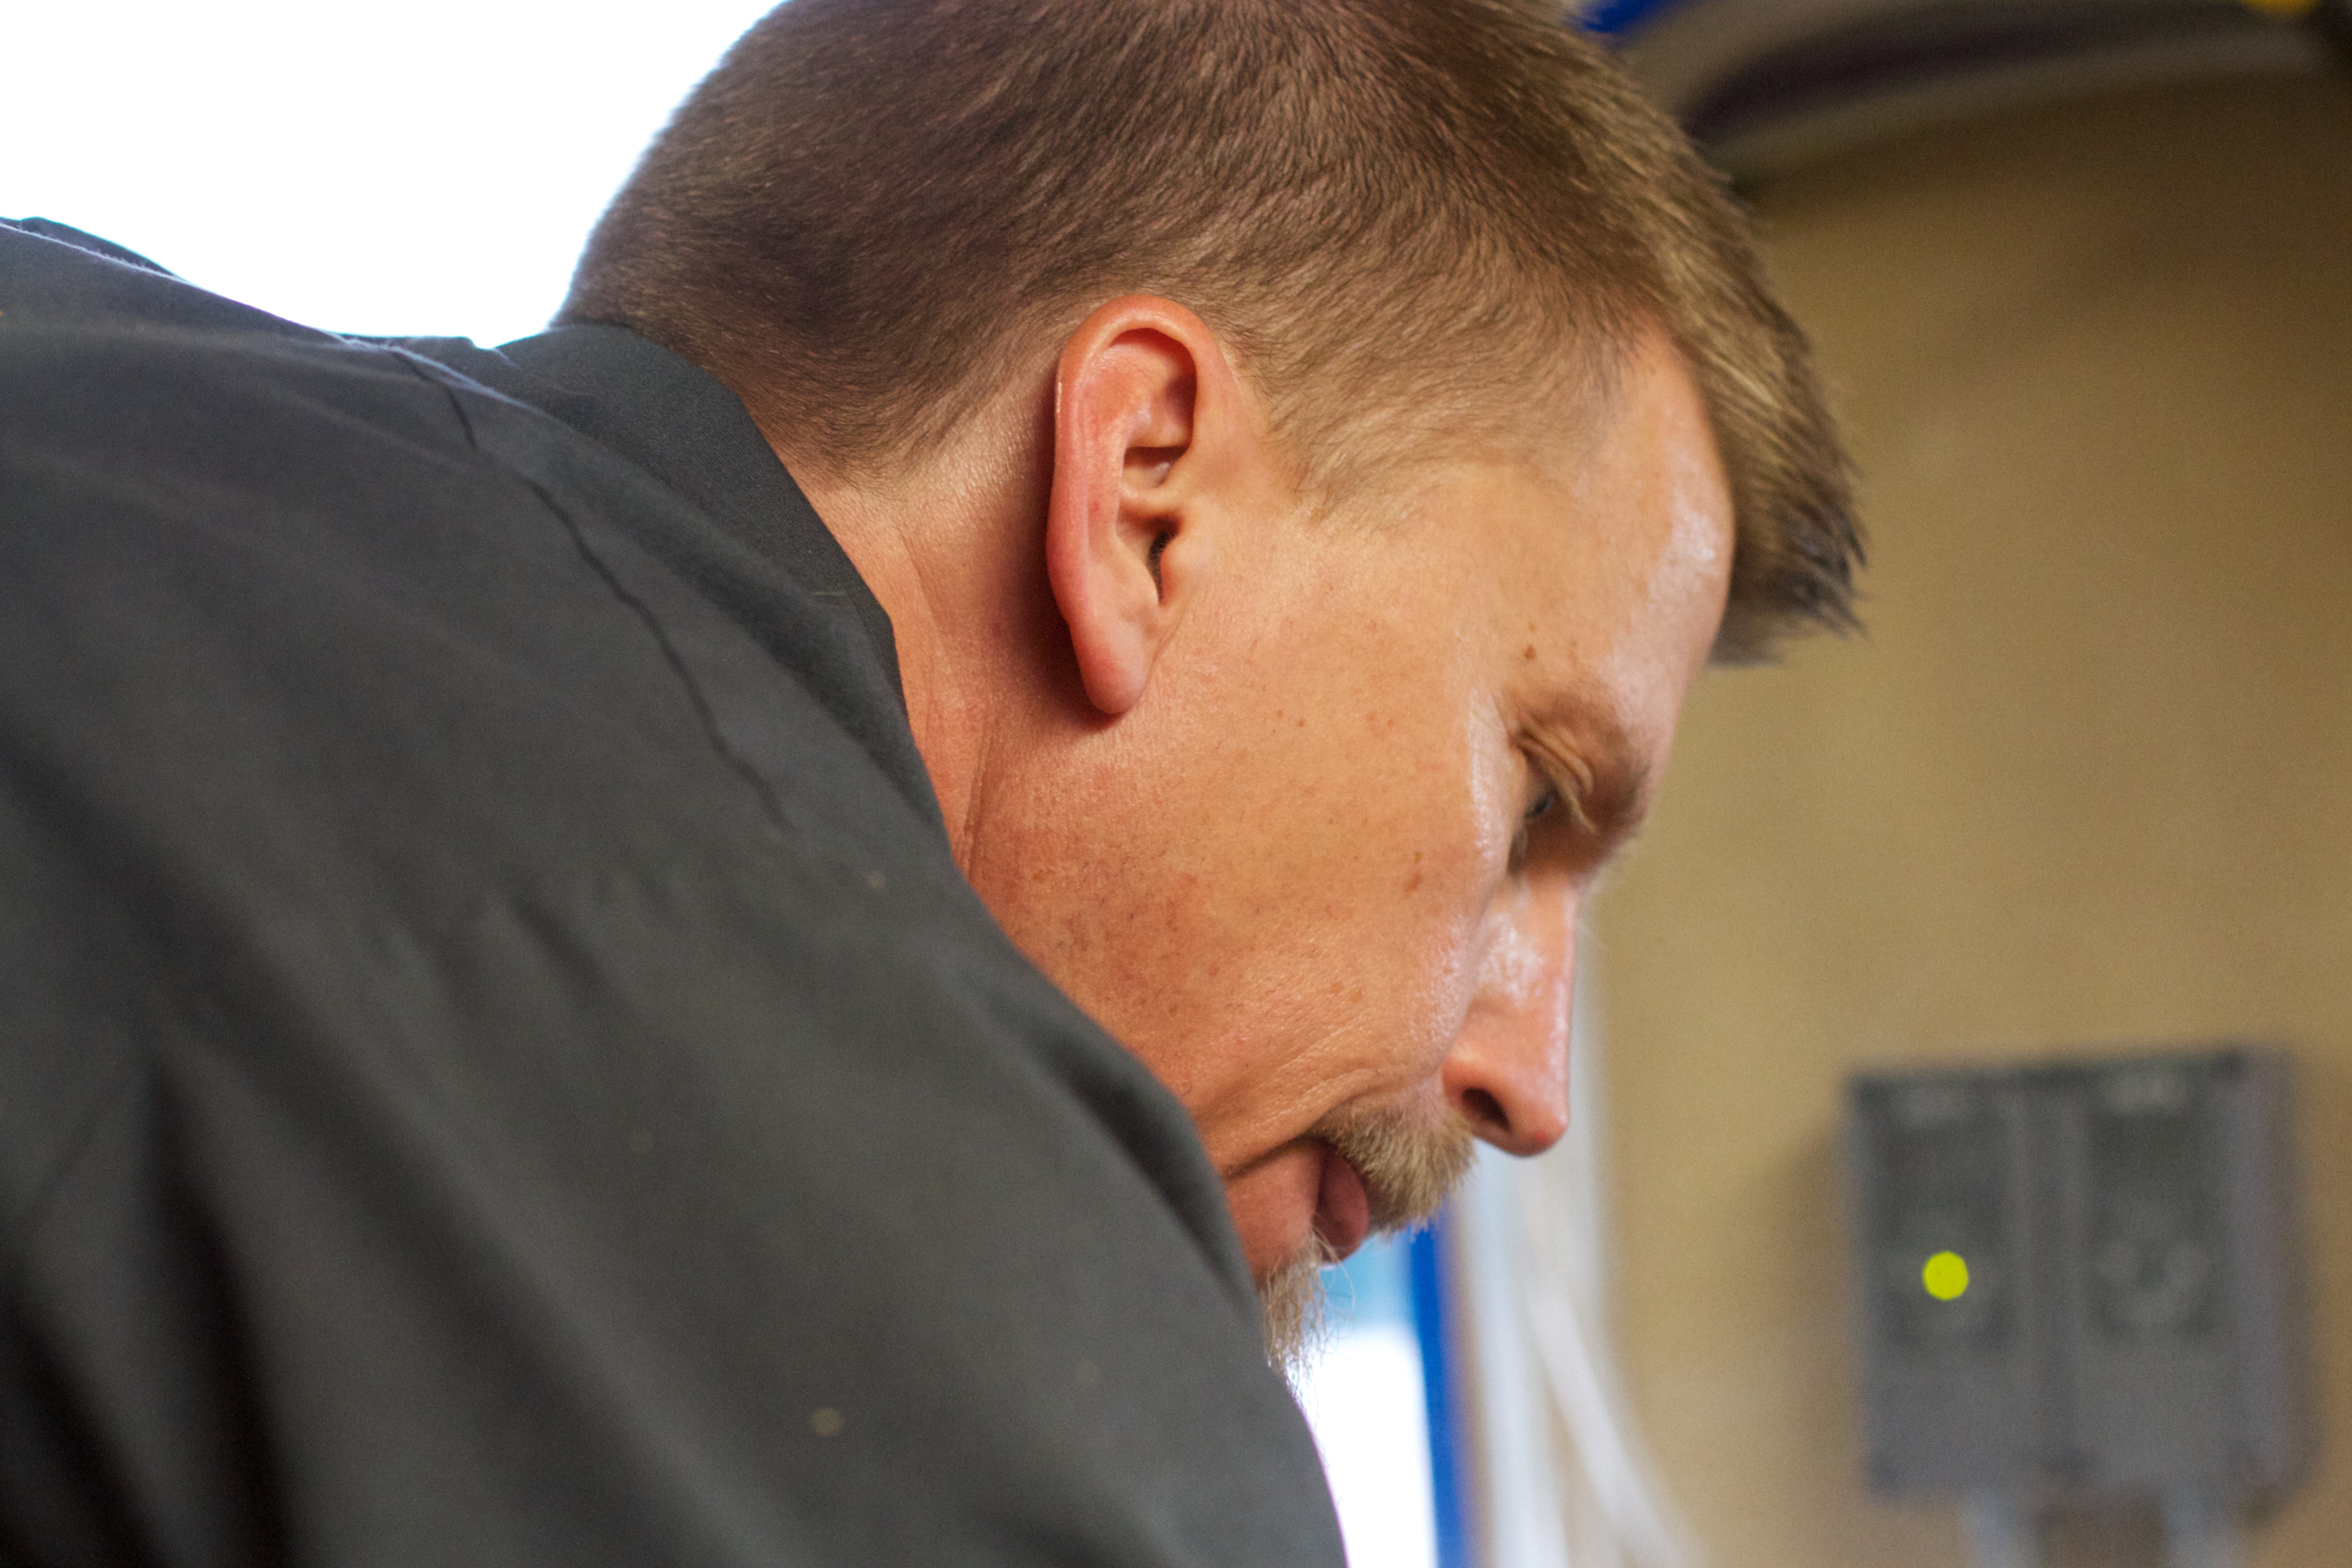
man, person, profession, speaker, beer, thatbrewery, official